Ioannis Rangos

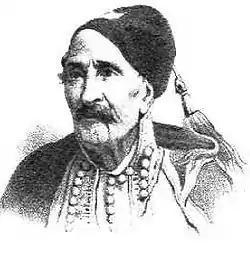
Ioannis Rangos

Ioannis or Yannakis Rangos (1790–1870) was a Greek armatolos of the 19th century and fighter in the Greek War of Independence.